New York State Route 25

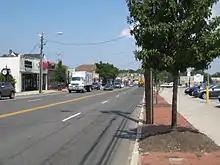
NY 25 and 25A overlap in Smithtown.

The northern end of the Seaford–Oyster Bay Expressway (NY 135) terminates at NY 25 in Syosset. NY 110 intersects at the mark, in South Huntington. NY 454 begins at an intersection with NY 25 in Commack. Just after the NY 454 intersection, NY 25 meets the Sunken Meadow State Parkway by way of an interchange. NY 25A, a spur of NY 25, becomes concurrent with NY 25 in Smithtown. In Village of the Branch, NY 25A leaves to the north where NY 111 intersects from the south. New York State Bicycle Route 25 (NYS Bike Route 25) also begins along NY 25A at this intersection.